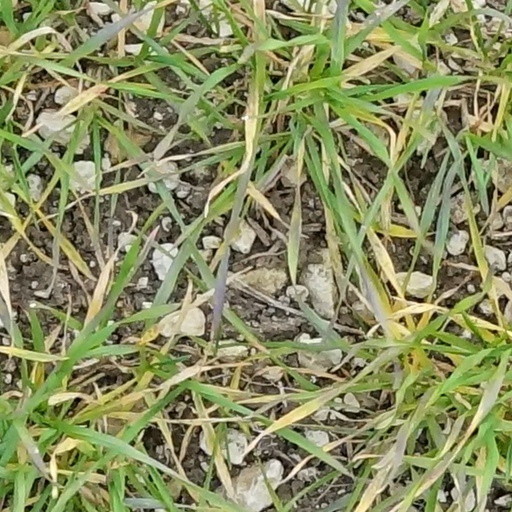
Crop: wheat